Energy in Italy

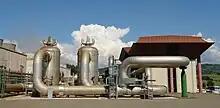
Geothermal power plant in Larderello, Tuscany

Italy's fossil fuel reserves are modest, but its renewable energy potential is significant, especially for hydro and solar.